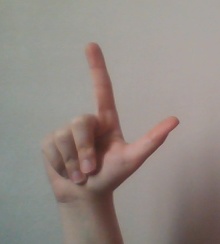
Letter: laam